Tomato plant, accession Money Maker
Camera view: vertical (180 deg); turntable rotation: 210 degrees
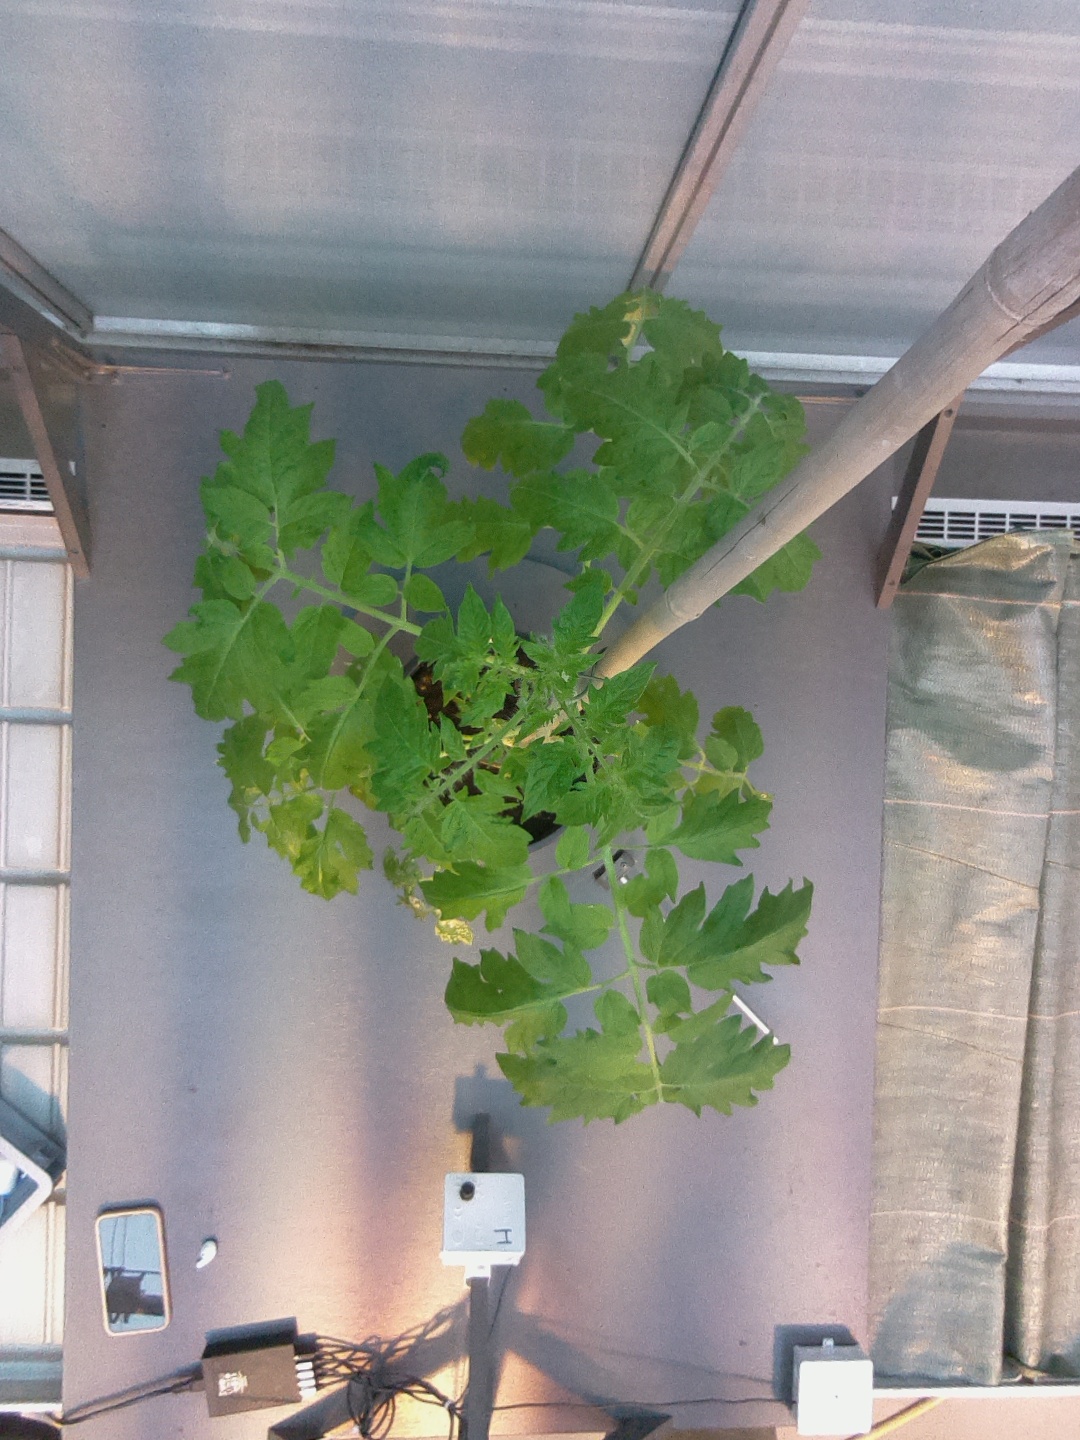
BBCH growth stage 54: 4 inflorescences visible